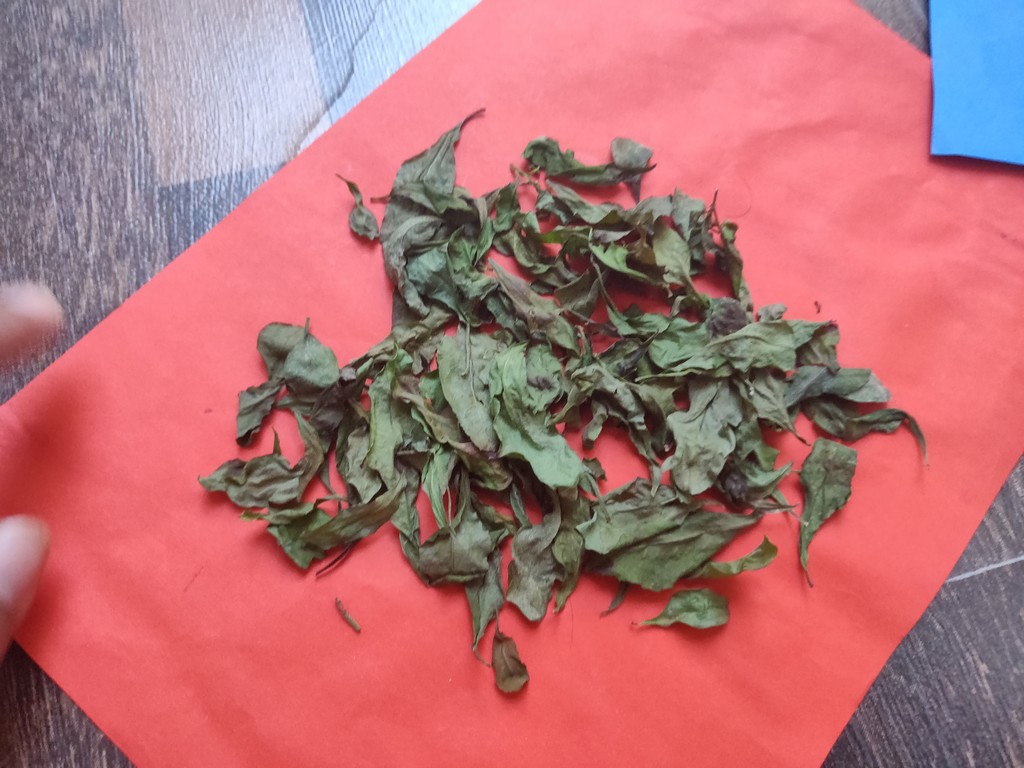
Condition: Dried
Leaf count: multiple
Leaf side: unknown